Guild Wars 2

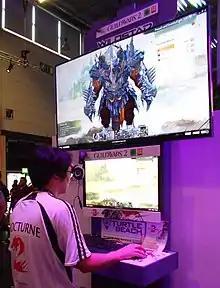
Guild Wars 2 on display at Gamescom 2014 in Cologne, Germany

On July 1, 2014, Season 2 of the Living World began with the "Gates of Maguuma" release, which added a portion of a new explorable area, Dry Top, and changed the way Living World releases worked, no longer making them time-gated to complete. This was followed by "Entanglement" on July 15, 2014, which added more explorable sections to Dry Top, and added more achievements, new weaponry for players, and a new story segment.